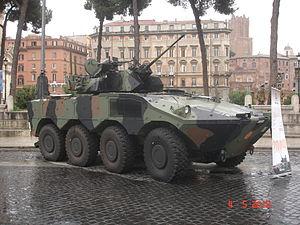
Le véhicule blindé Centauro est un chasseur de chars italien sur roues, fabriqué par IVECO et OTO Melara SpA.